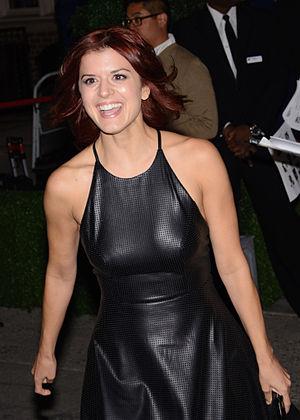
Priscilla Faia, née le 23 octobre 1985 à Victoria en Colombie-Britannique, est une actrice et scénariste canadienne.